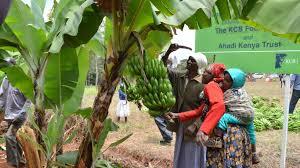
Wamama wawili wakiwa mmoja amebeba mtoto wake, wakiwa wanakata ndizi ikiwa hapo katikati yake baadae wakiwa wanaweka hapo kando juu wanataka ulete pesa kwa mkono.